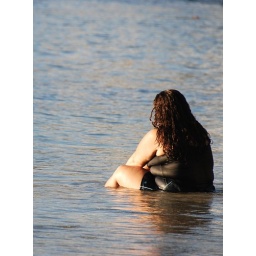
Heavy set woman sitting in shallow ocean water